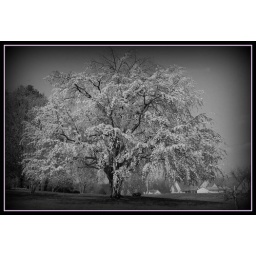
tree in black and white